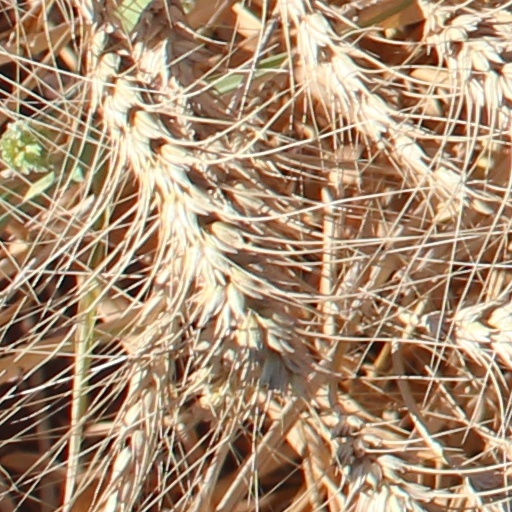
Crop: wheat